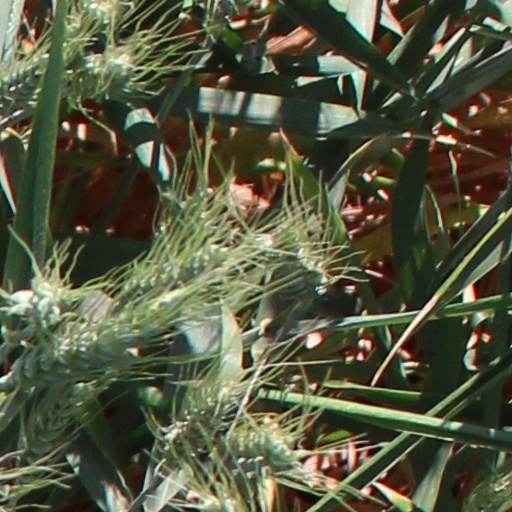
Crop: wheat